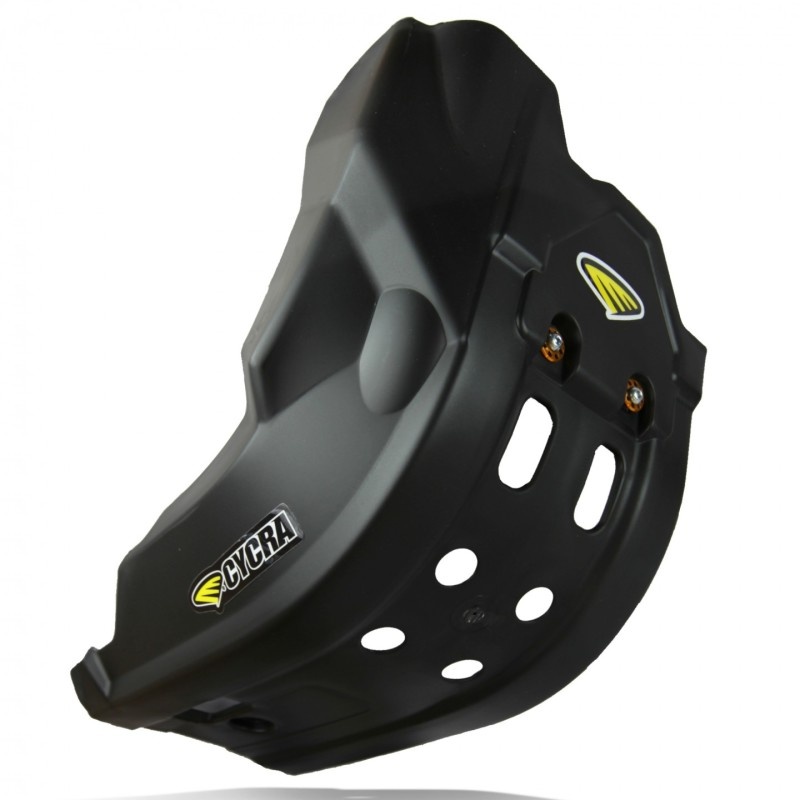
Cycra 19-23 Yamaha YZ250F Full Armor Skid Plate - Black
Brand: Cycra
The Cycra Full Armor Skid Plate is constructed of injection molded impact resistant plastic and has been put to the test at the highest level of competition. It's never been easier to protect your motor and lower chassis from damage. This Part Fits: Year Make Model Submodel 2019-2022 Yamaha YZ250F Base 2018-2022 Yamaha YZ450F Base
Category: Vehicles & Parts > Vehicle Parts & Accessories > Motor Vehicle Parts > Motor Vehicle Braking > Back Plates